Microsoft Flight Simulator (2020 video game)

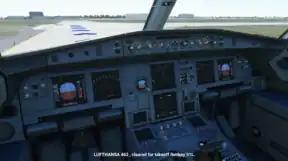
A A320neo is cleared for takeoff at Budapest's runway 31L. The "Assistance" waypoints, in blue, are seen guiding the player, and the new subtitles feature is seen below. Above, an arrow can be seen; this signifies the centre, which is vital to implement a perfect take-off and landing. The cockpit ambience dominates the image.

As a flight simulation video game, "Microsoft Flight Simulator" has a tutorial segment divided into sequences that allow players who are new either to aviation or flight simulators, to learn the game's basic controls, flight instruments, and other topics deemed essential for them to know before flying; it concludes with a takeoff and landing test. Throughout the tutorial, fictional pilot Captain Jess Molina, voiced by Marie Westbrook, assists players. It offers landing challenges at some of the most famous and dangerous airports and the player is graded based on "how close to the center of the runway you land, how long it takes your plane to come to a full stop, and the touchdown's smoothness." Another gameplay mode features three sight-seeing bush trips set in Nevada, Patagonia and the Balkans.